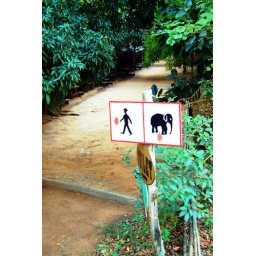
sign in an elephants park in Thailand near Chiang Mai